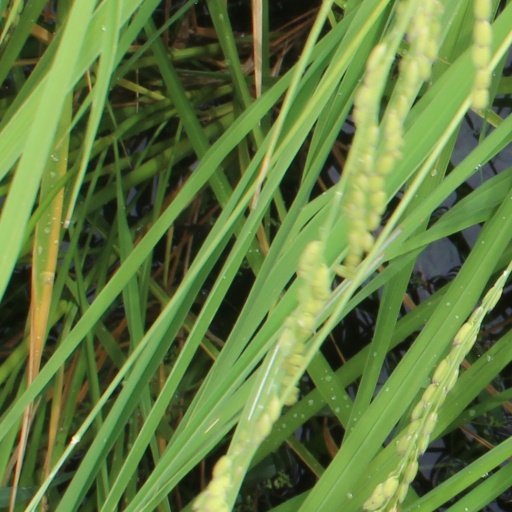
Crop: rice